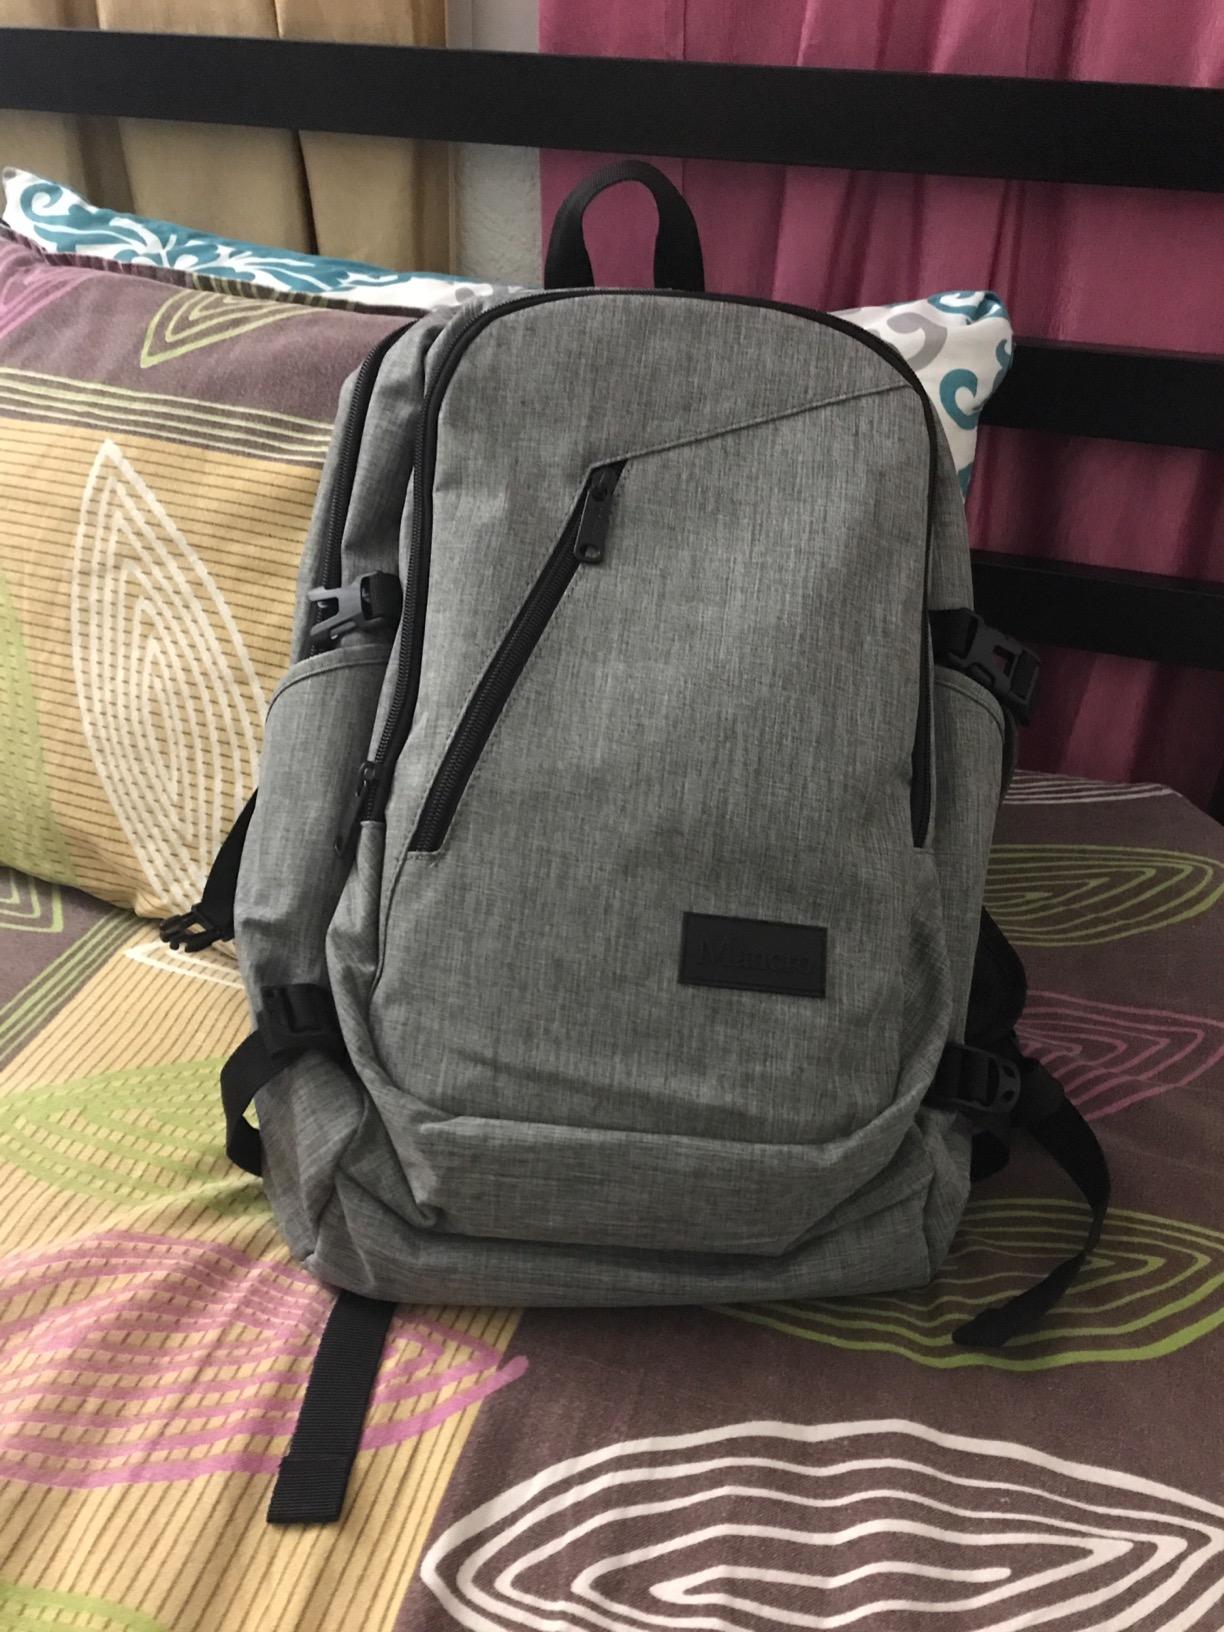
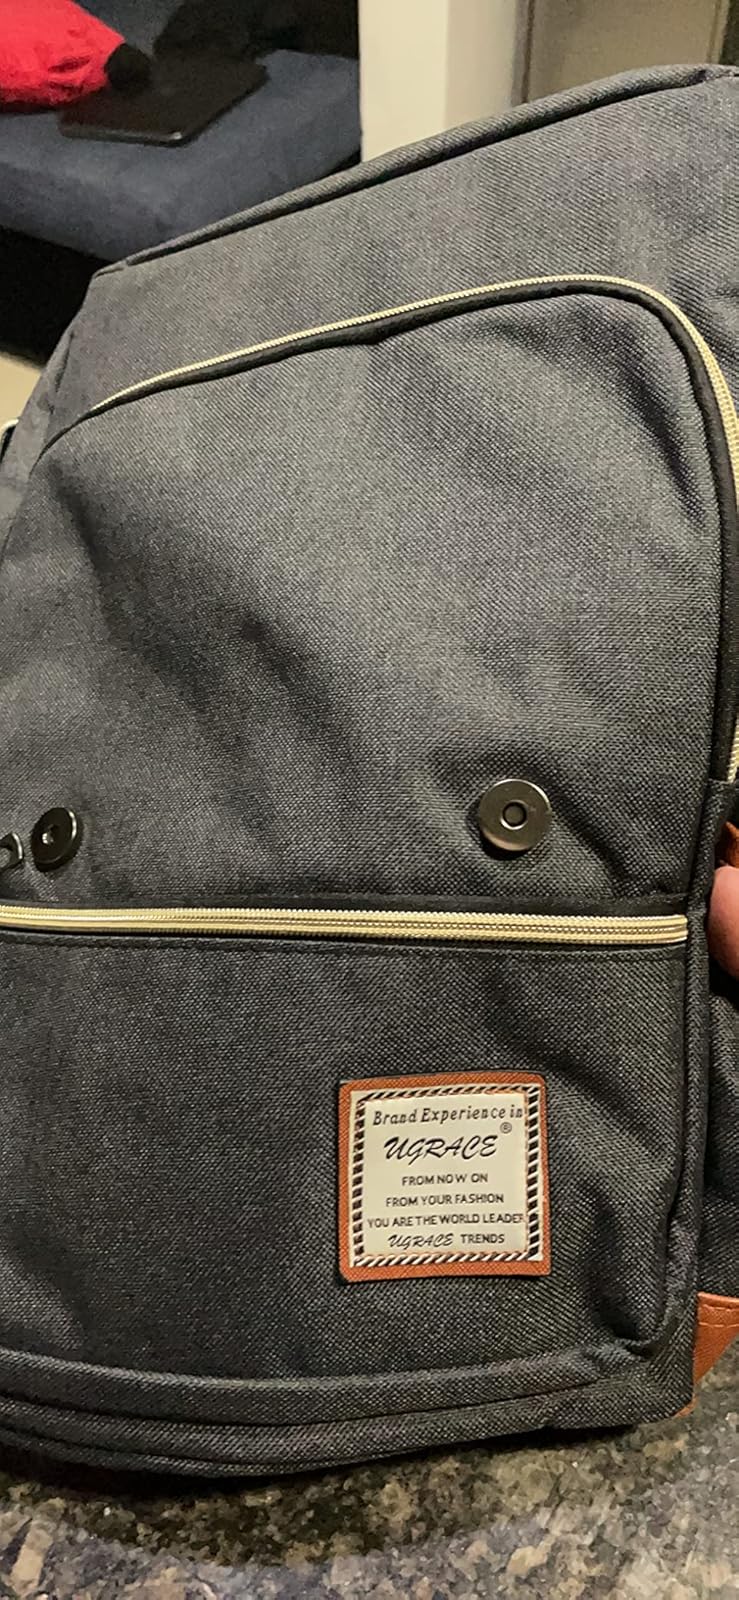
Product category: bag
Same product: no